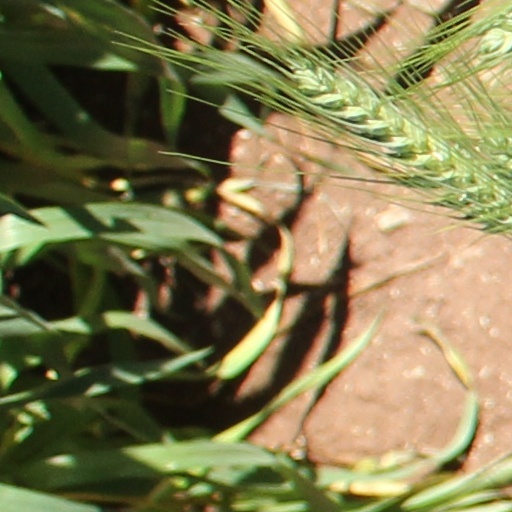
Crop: wheat